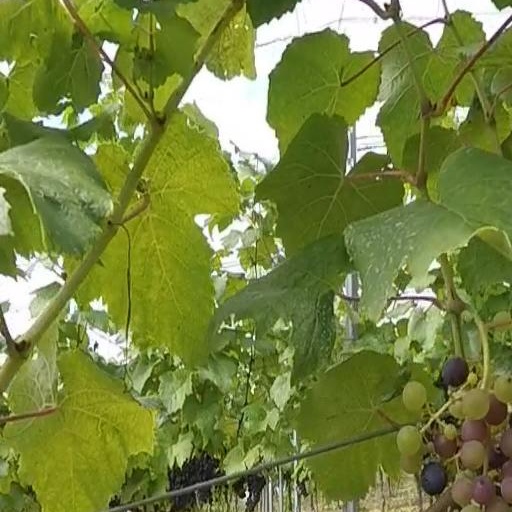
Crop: grape